World War II by country

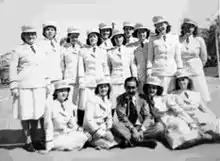
Army nurses in Vega Baja, Puerto Rico, 1945

The population, culture and infrastructure of Melanesia, Micronesia and Polynesia (the Pacific Islands) were completely changed between 1941 and 1945 due to the logistical requirements of the Allies in their war against Japan. At the start of the war the islands had experienced 200 years of colonialism from Europe and its colonies; some islands were on the verge of being fully annexed while others were close to independence. The early Japanese expansion through the western Pacific then introduced a new colonial system to many islands. The Japanese occupation subjected the indigenous people of Guam and other Islands to forced labor, family separation, incarceration, execution, concentration camps, and forced prostitution, but also created opportunities for advanced education.